Grammy Award for Best Alternative Jazz Album

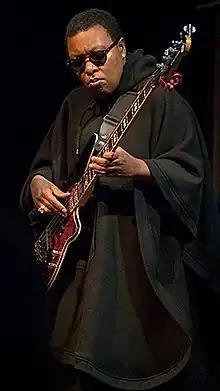
Meshell Ndegeocello, the award's recipient in both 2024 & 2025

The Grammy Award for Best Alternative Jazz is an award presented by the Recording Academy to honor quality alternative jazz music performances in any given year. The award was presented for the first time at the 66th Annual Grammy Awards in 2024, and is the first new category in the jazz genre field since 1995.